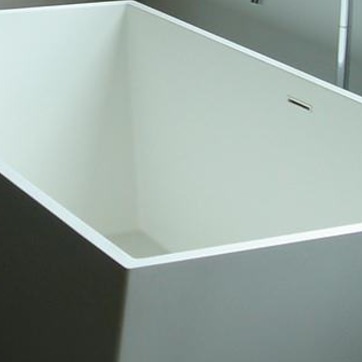
Material: ceramic